Referee

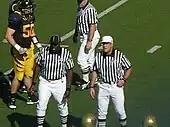
An American football referee (right, in white cap) announces a call. The other officials wear black caps

An American football (or Canadian football) referee is responsible for the general supervision of the game and has the final authority on all rulings. The referee is assisted by up to six other officials on the field. These officials are commonly referred to as "referees" but each has a title based on position and responsibilities during the game: referee, head linesman ("down judge" in the NFL), line judge, umpire, back judge, side judge, and field judge. In the modern XFL, an additional "ball judge", who wears a red hat, is on the field, but does not have the power to call penalties.